Jeyhun Hajibeyli

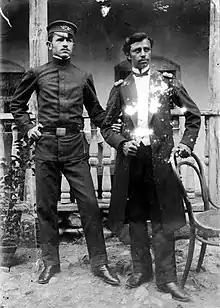
Jeyhun Hajibeyli (left) with his brother Uzeyir Hajibeyov (right)

In 1919, Jeyhun Hajibeyli, 28, accompanied the delegation of the newly organized, independent Azerbaijan Democratic Republic to France led by Alimardan bey Topchubashov to take part in the Versailles Peace Conference. Jeyhun served as interpreter and journalist. But this independent government survived only 23 months, May 1918 to April 1920. Bolsheviks captured Baku in April 1920 and soon afterwards, Azerbaijan lost its independence and became part of the Soviet Union. Jeyhun knew his life would be in jeopardy if returned to Azerbaijan, so he spent the rest of his life in France.